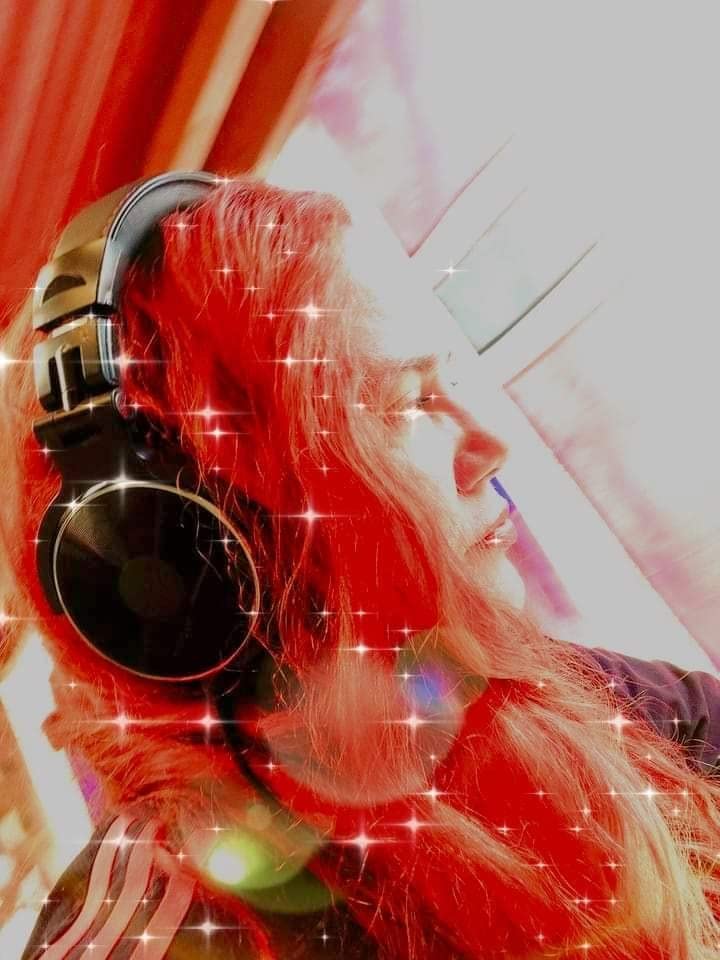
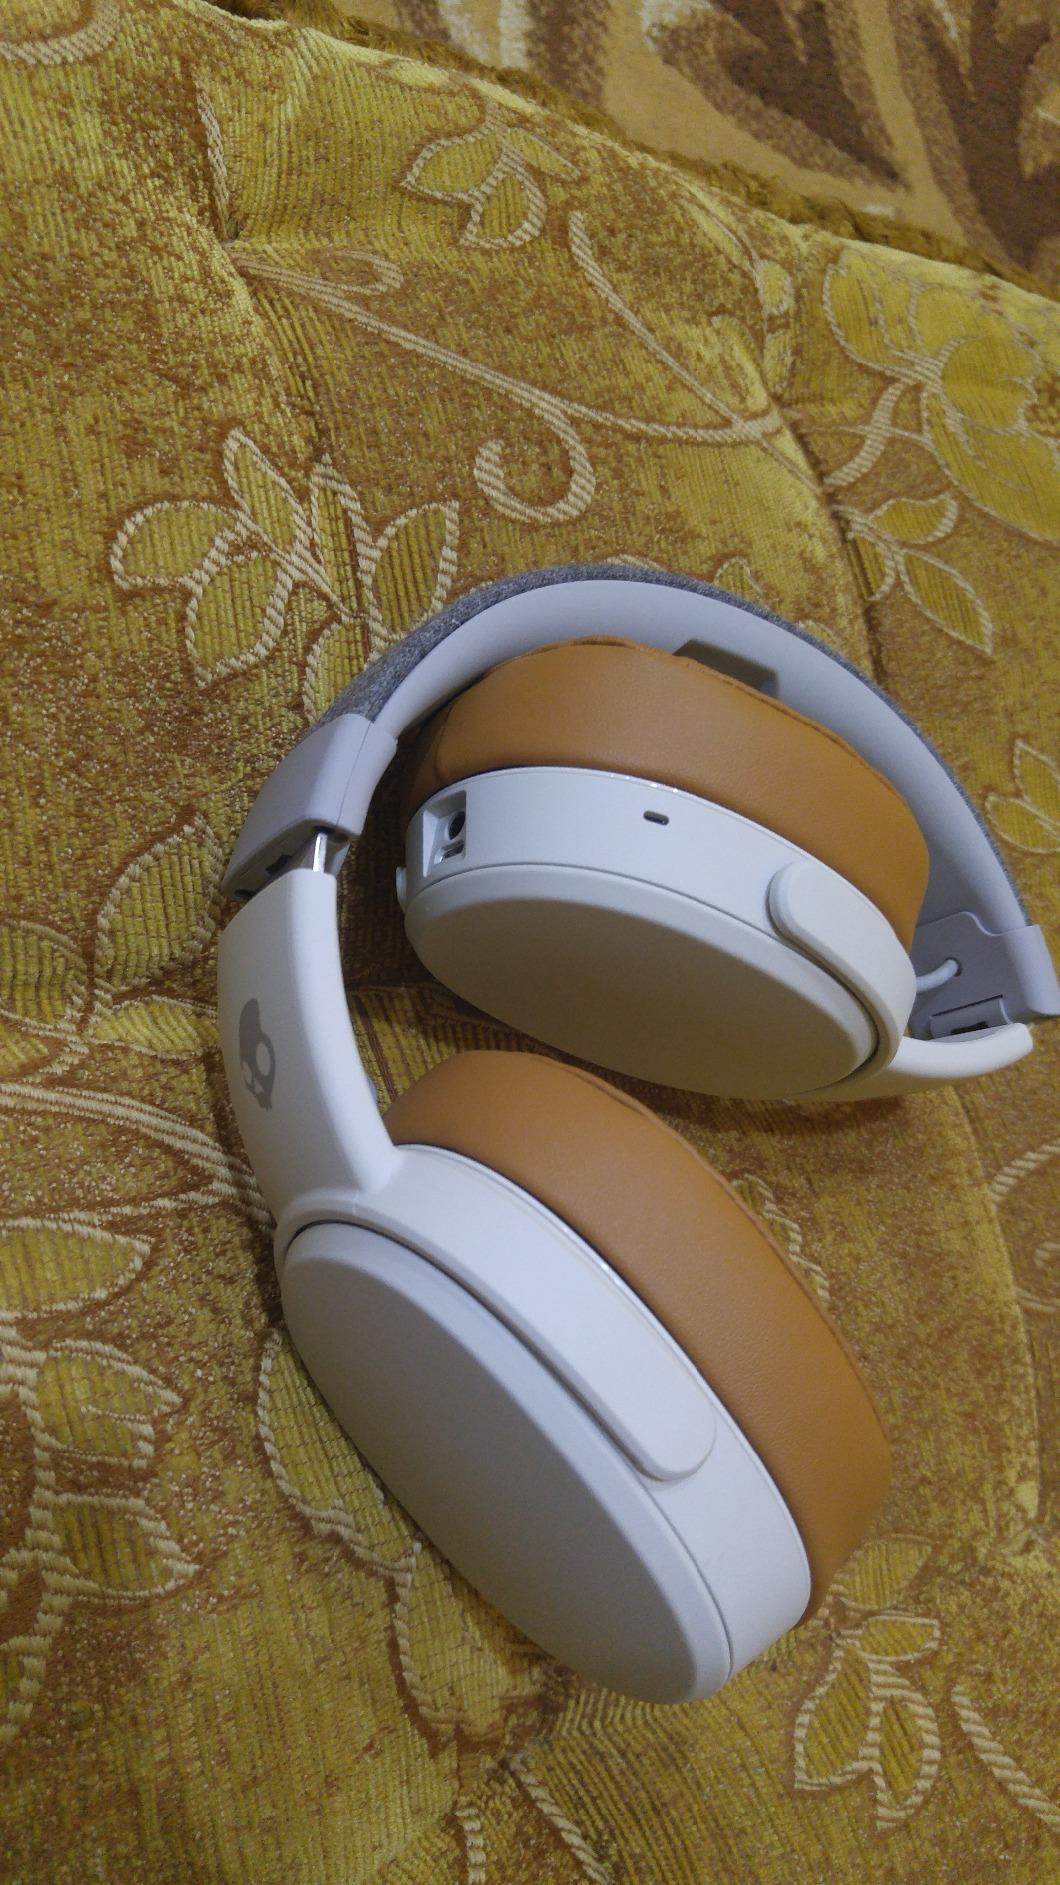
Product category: headphones
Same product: no